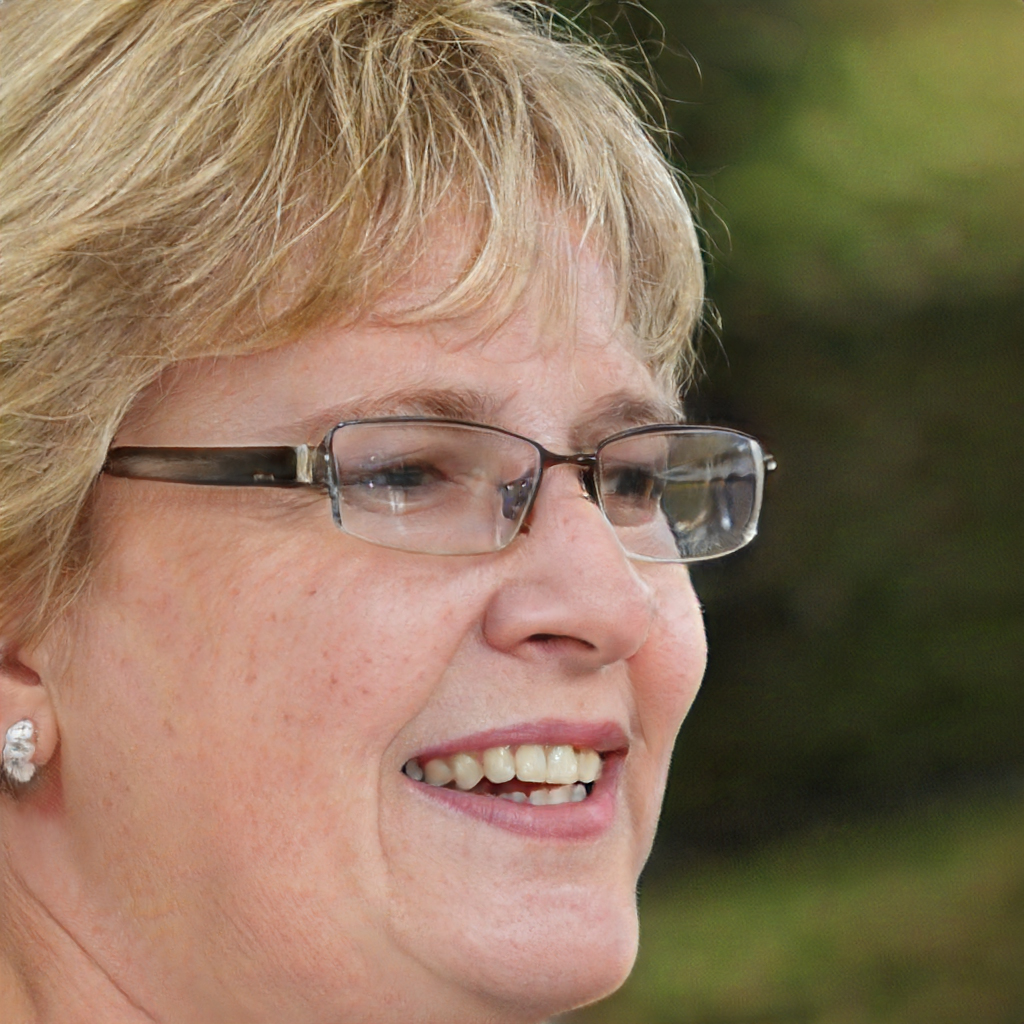
Gender: Female